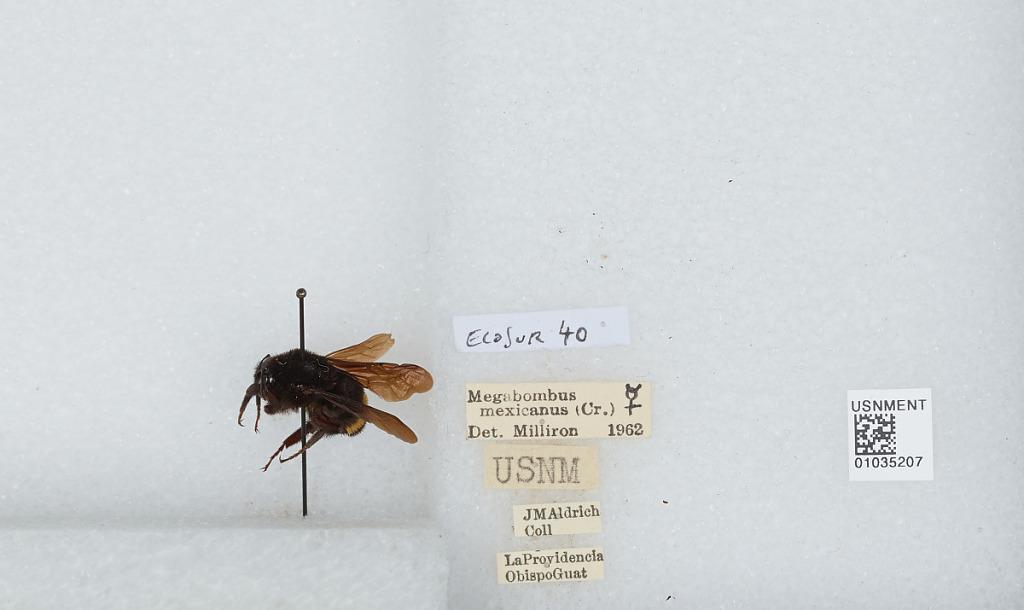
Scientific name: Bombus (Pyrobombus) mixtus Cresson
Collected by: J. Aldrich
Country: Guatemala
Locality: La Providencia Obispo
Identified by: Milliron